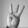
ASL letter: W